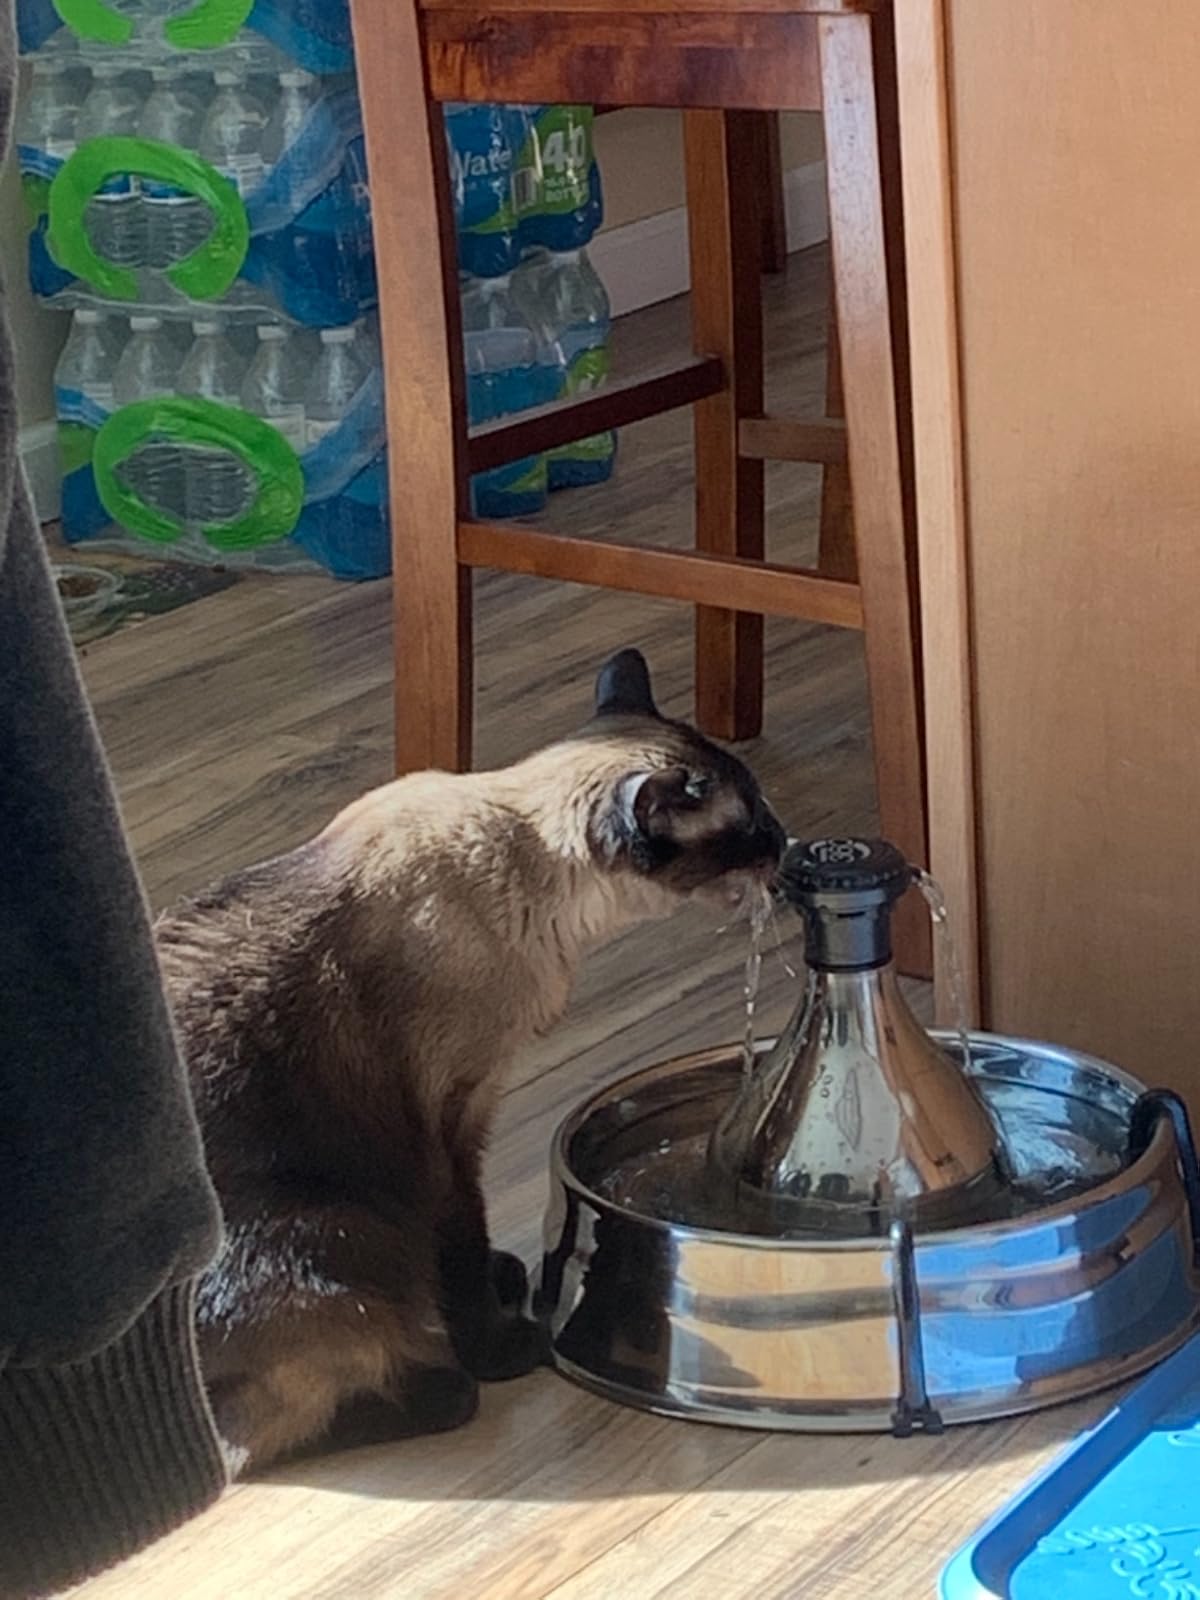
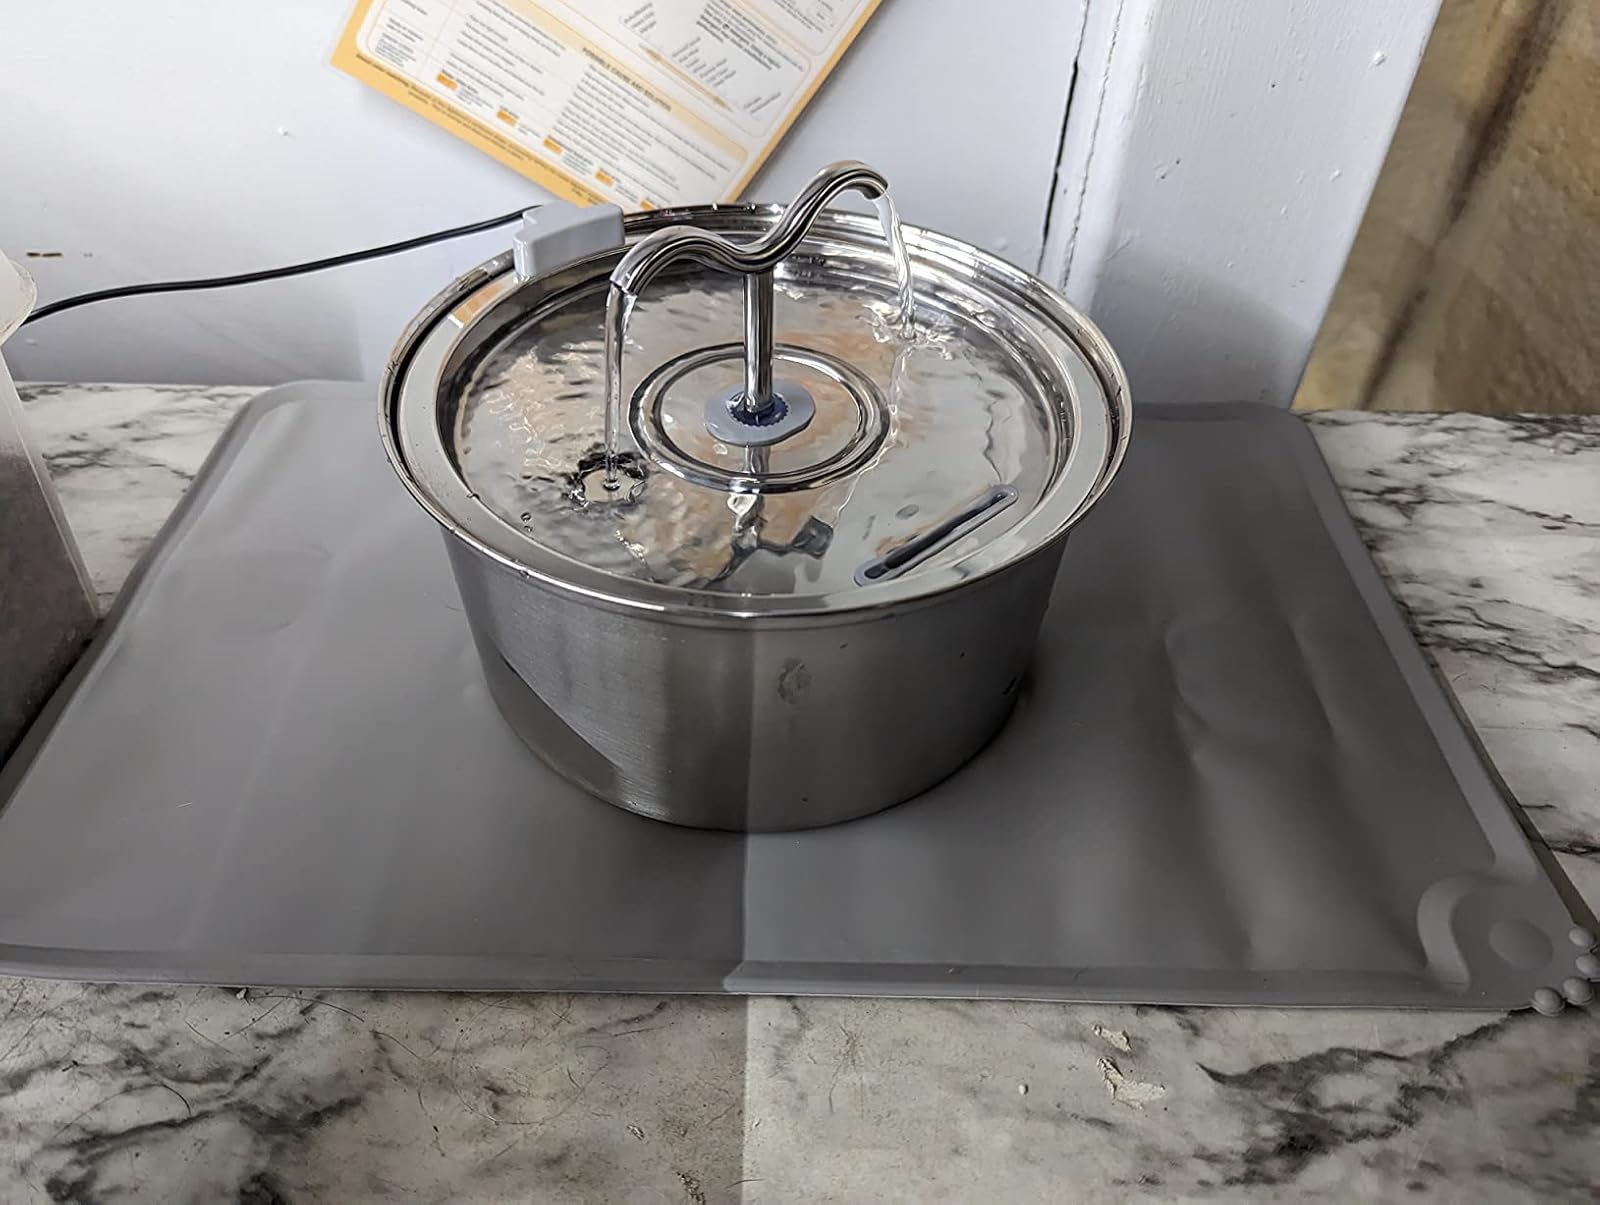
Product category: items_bowl
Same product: no